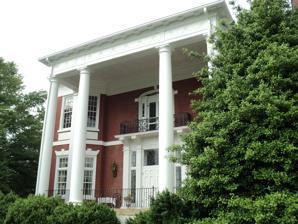
Building: Scuffle Hill
Country: United States of America
Year built: 1920
Historic house in Virginia, United States United States historic place Scuffle Hill U.S. National Register of Historic Places U.S. Historic district Contributing property Virginia Landmarks Register Scuffle Hill, May 2010 Show map of Virginia Show map of the United States Location 311 E. Church St., Martinsville, Virginia Coordinates 36°41′22″N 79°51′58″W / 36.68944°N 79.86611°W / 36.68944; -79.86611 Area 2 acres (0.81 ha) Built 1905 ( 1905 ) , 1917-1920 Architectural style Colonial Revival NRHP reference No. 97000158 VLR No. 120-0006 Significant dates Added to NRHP February 21, 1997 Designated VLR December 4, 1996 Scuffle Hill is a historic home located at Martinsville, Virginia . It was built between 1917 and 1920, and it occupies the shell of an earlier house, built in 1905, which was gutted by fire in 1917.  It is a two-story, brick mansion with a gable roof with dormers, two-story polygonal window bays, a poured concrete foundation, and granite belt courses.  The front facade features a Doric order portico in the Colonial Revival style.  The original house was built by tobacco magnate Col. Pannill Rucker and rebuilt and later owned by the Rives Brown family, and subsequently by the Pannill family, owner of Pannill Knitting. The home later became the parish house of Christ Episcopal Church. The home is named for the first plantation in Henry County, Virginia of Revolutionary War hero General Joseph Martin , who called his first acreage "Scuffle Hill," as he said he had to scuffle to come up with the money for it. It was listed on the National Register of Historic Places in 1997. It is located in the East Church Street-Starling Avenue Historic District . References